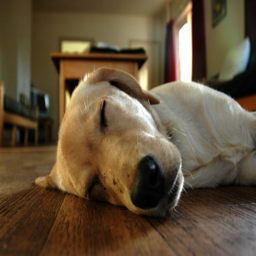
the dog sleeps on the floor